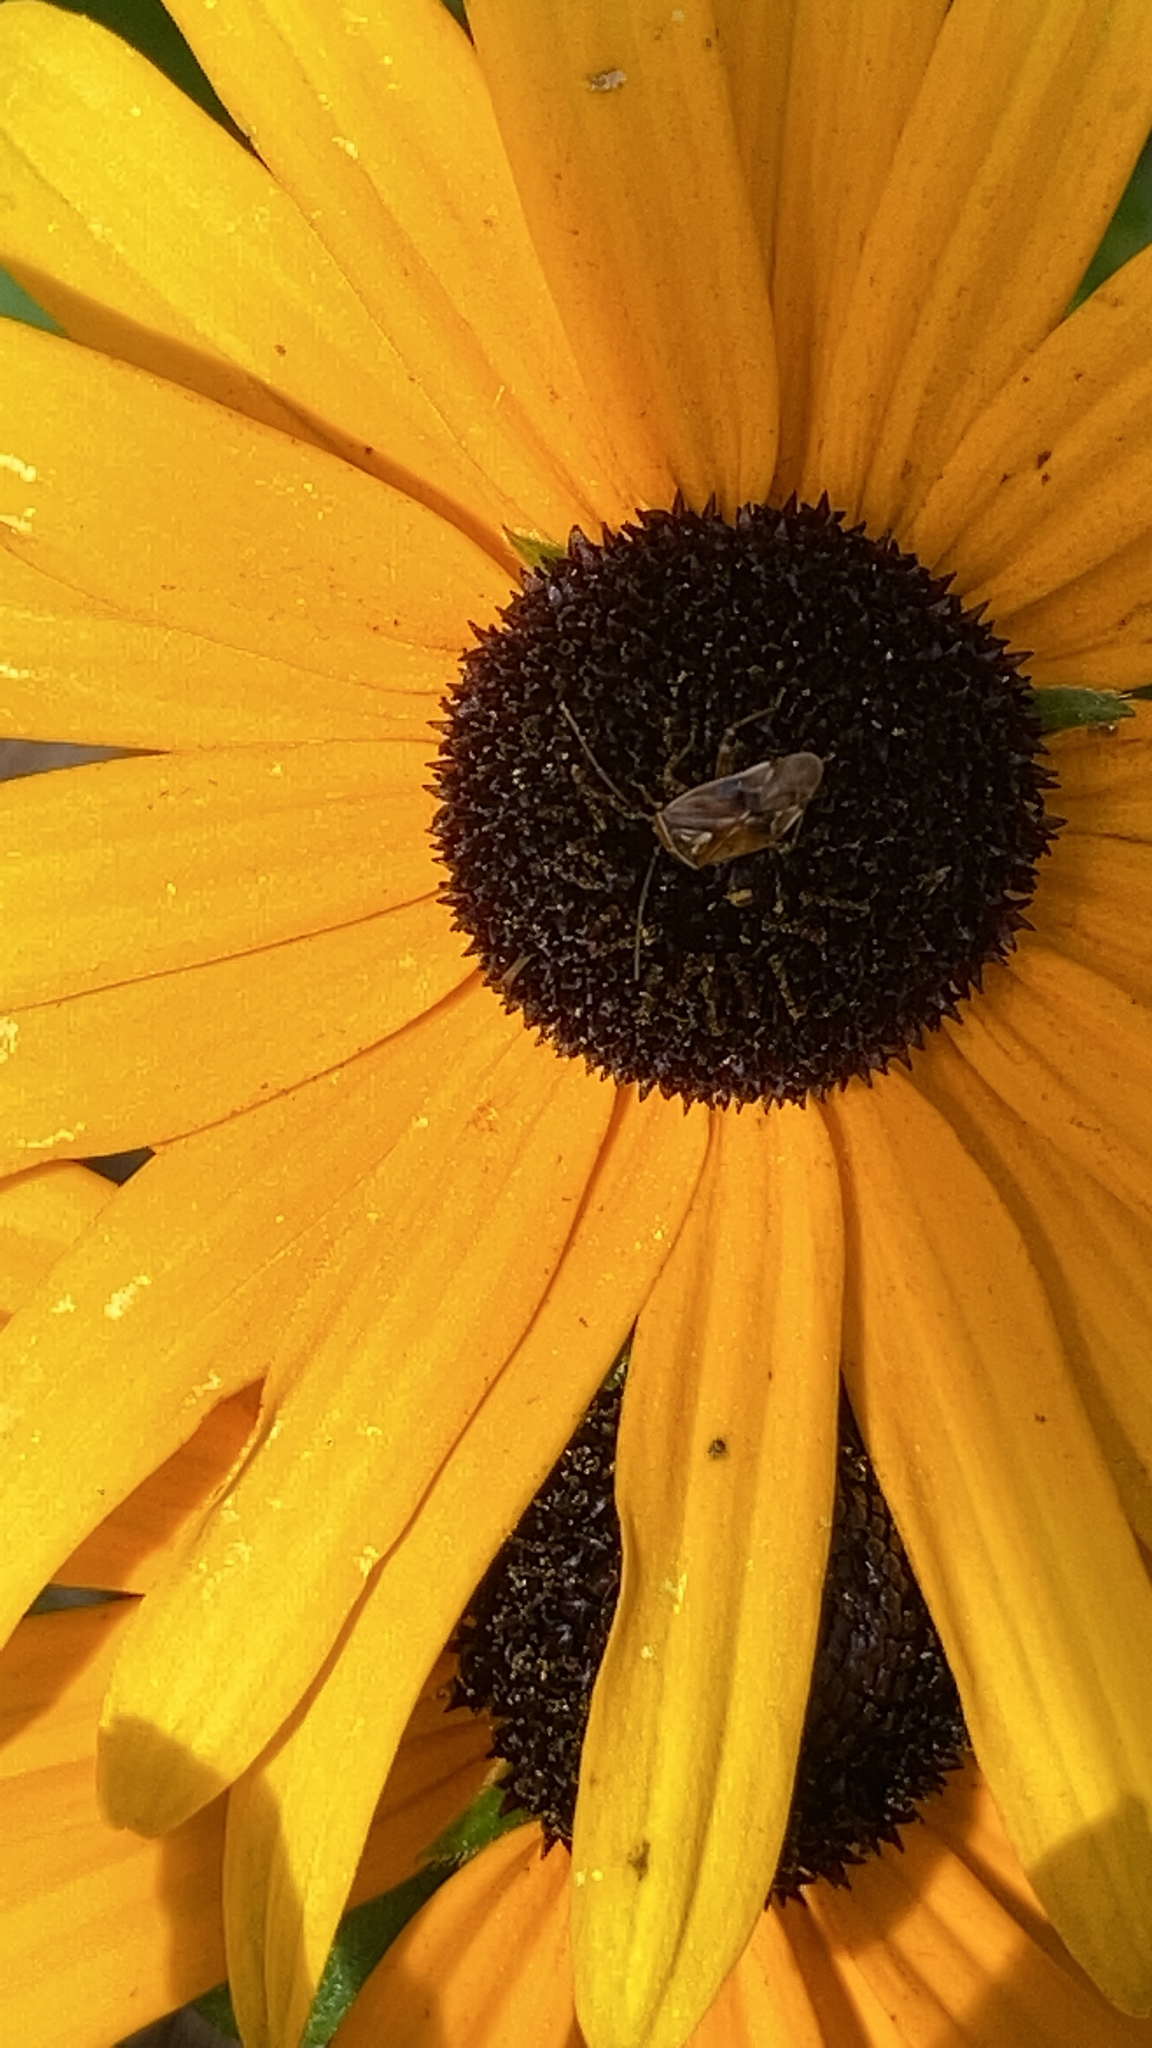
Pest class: lygus_bug